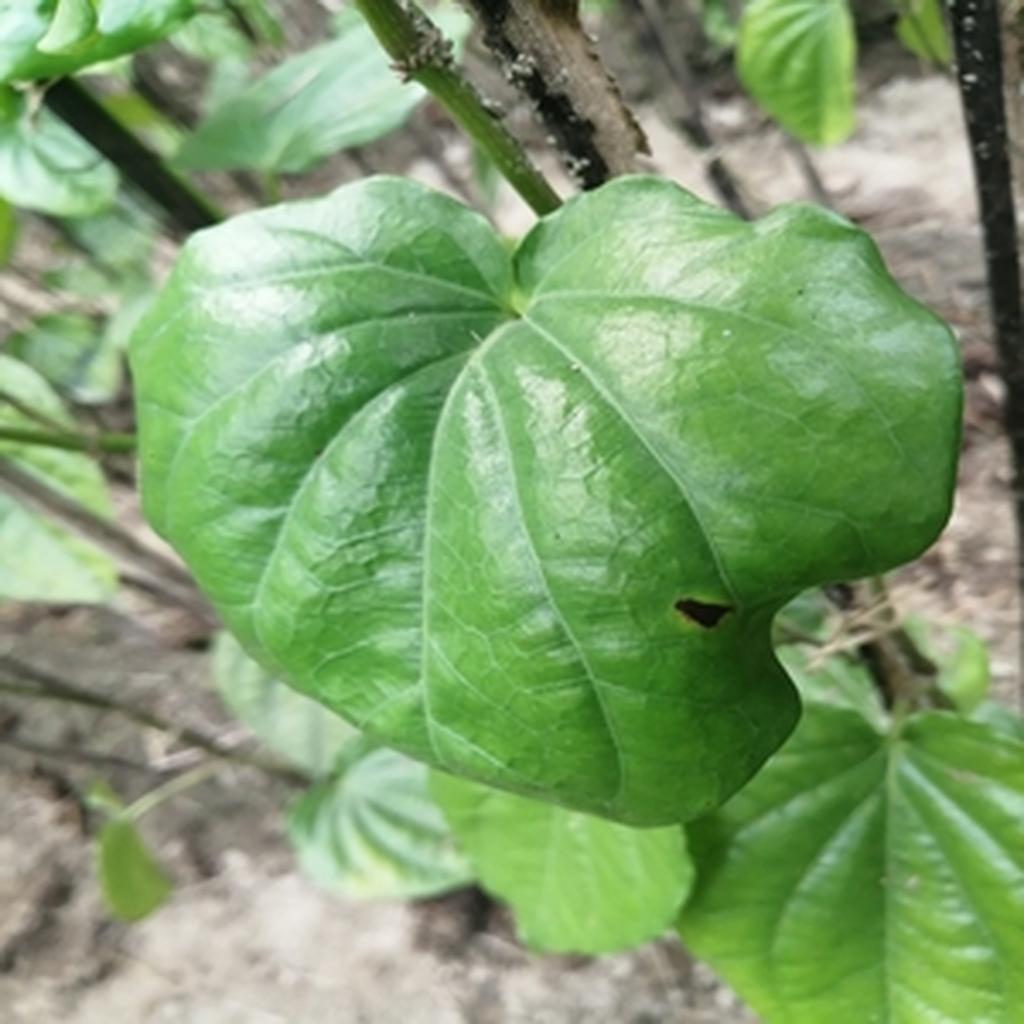
Label: Leaf_Rot